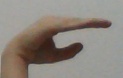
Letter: jeem